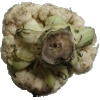
Label: Cauliflower 1